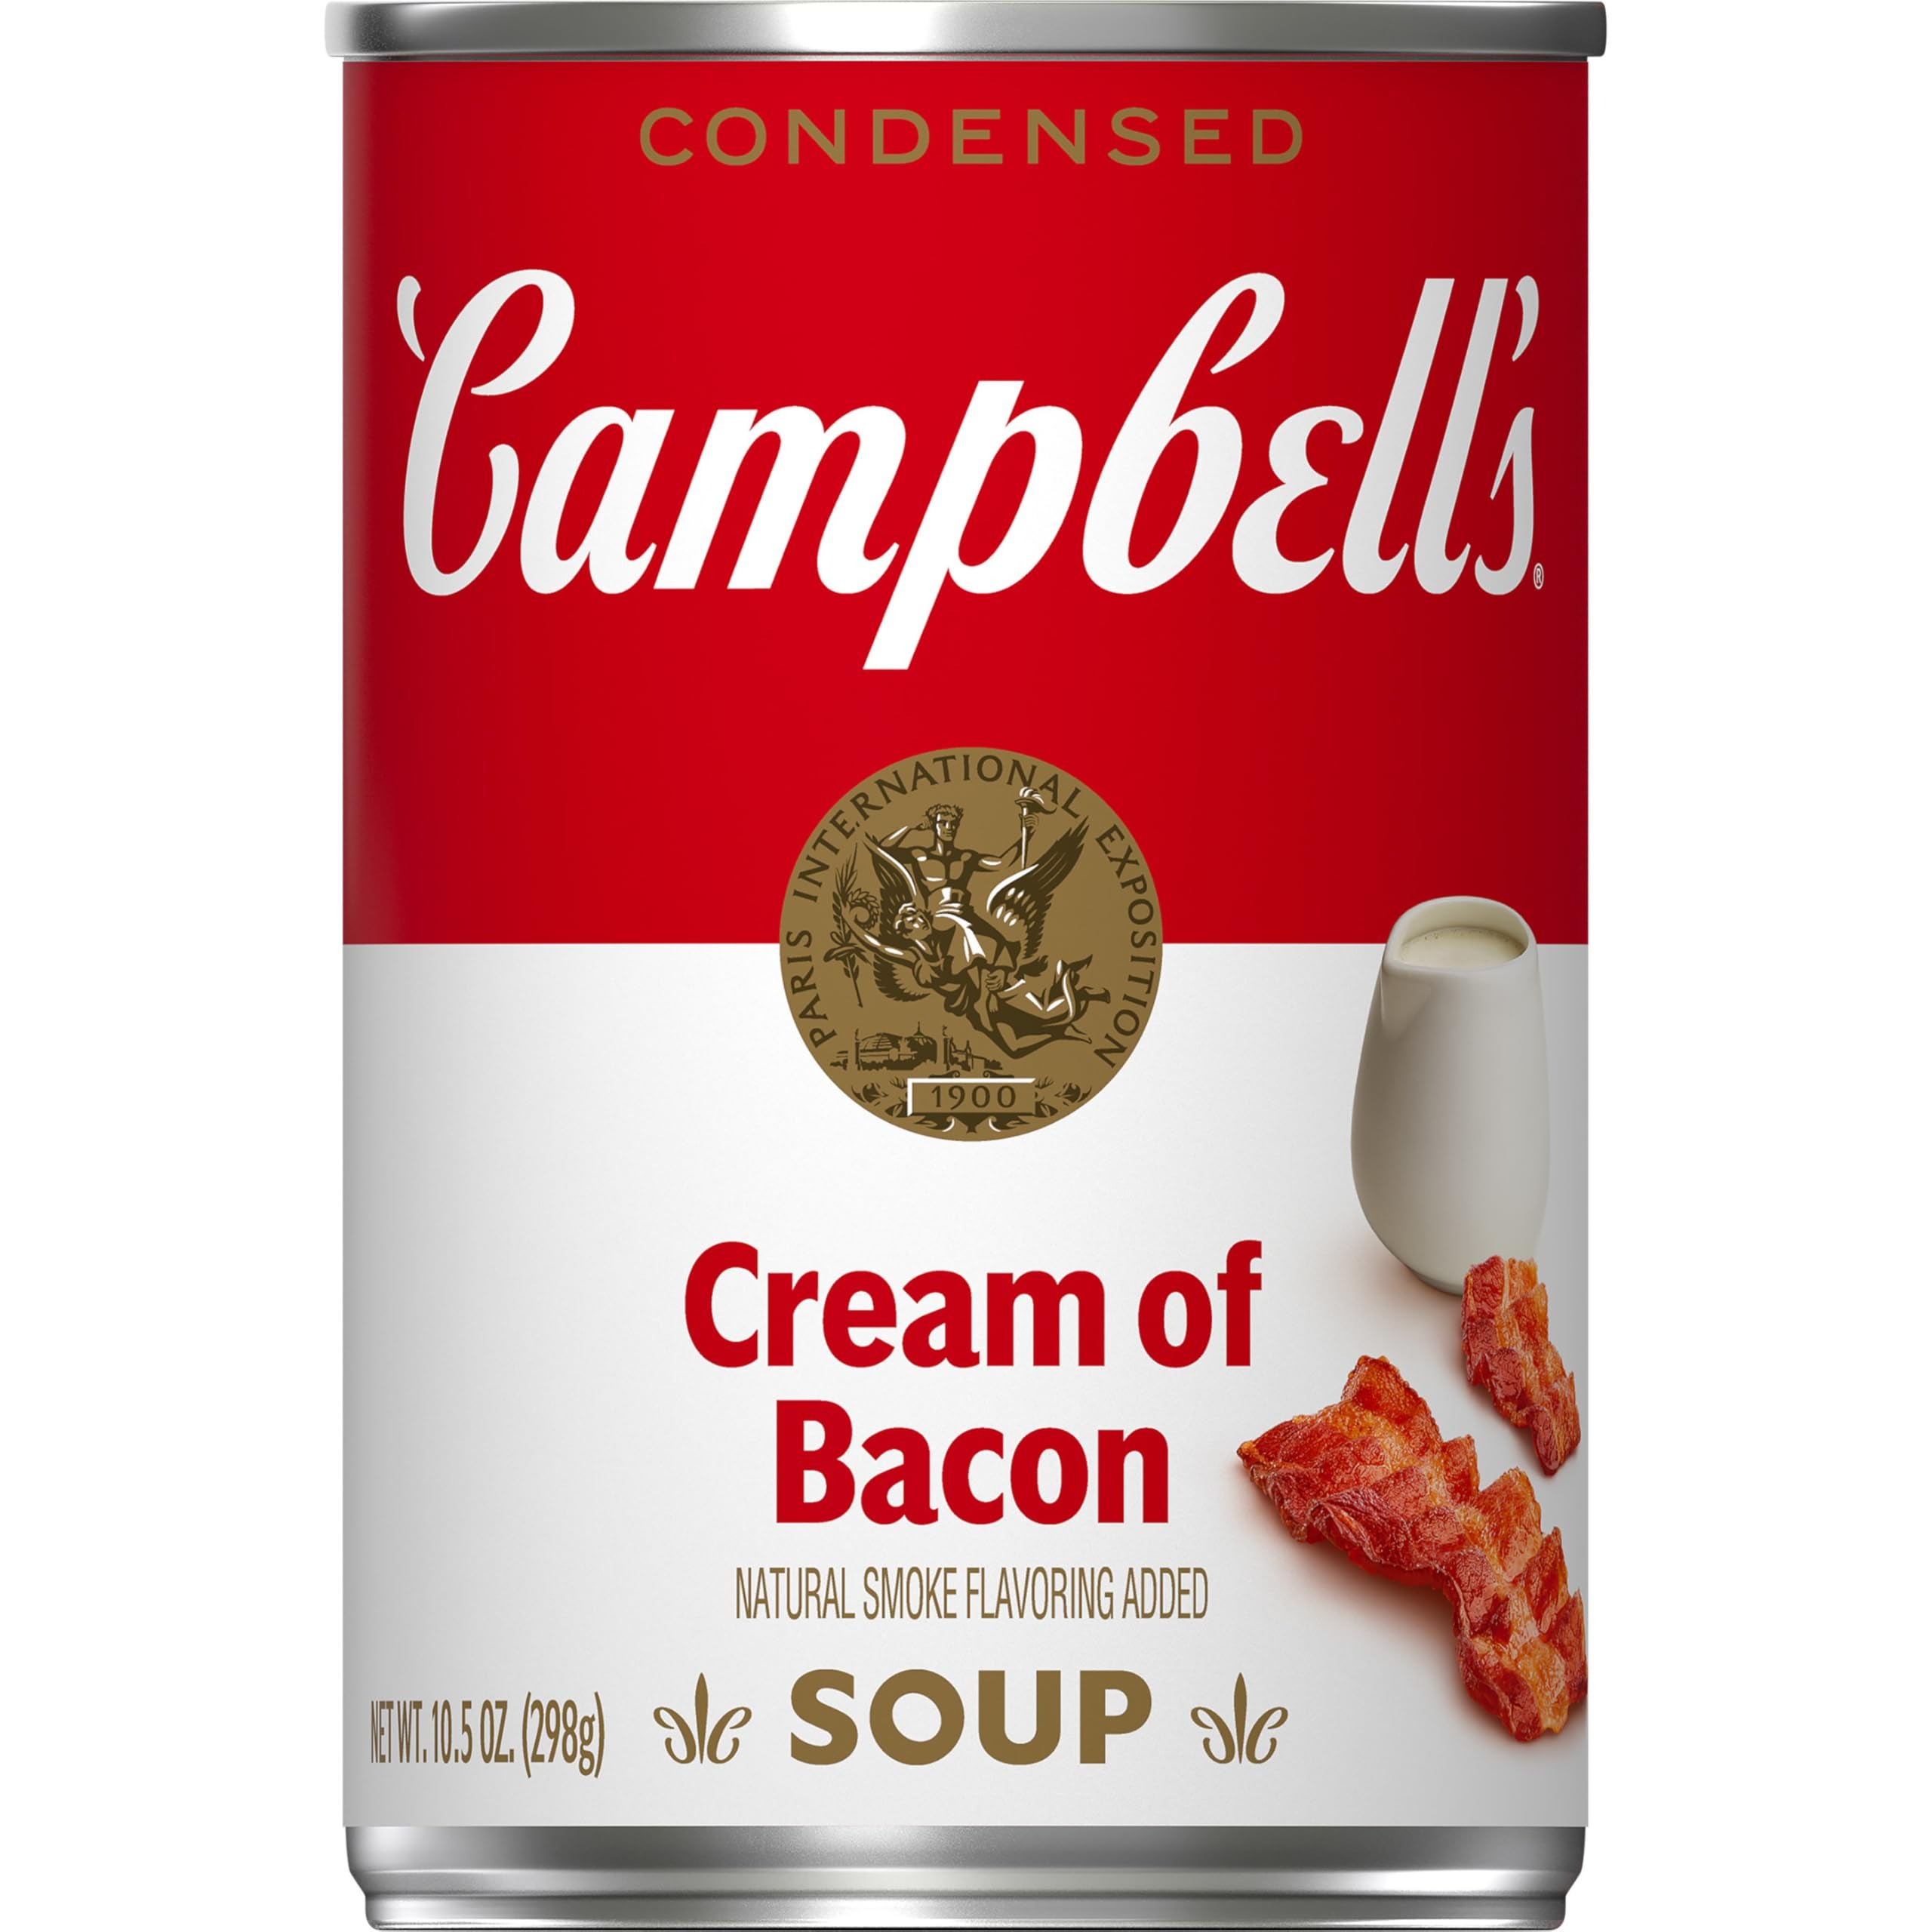
Item Name: Campbell's Condensed Cream of Bacon Soup With Natural Smoke Flavoring Added, 10.5 oz Can
Bullet Point 1: One (1) 10.5 oz can of Campbell's Condensed Cream of Bacon Soup With Natural Smoke Flavoring Added
Bullet Point 2: Crafted with farm-fresh cream, pork stock and bacon bits for a deliciously smooth flavor
Bullet Point 3: Use it as an ingredient in dishes like Overnight Breakfast Casserole, or substitute it for roux or bechamel as a sauce starter
Bullet Point 4: This convenient canned soup is also delicious on its own, topped with fresh herbs or olive oil, or enjoyed with a sandwich or salad
Bullet Point 5: Each 10.5 oz recyclable can contains about 2.5 servings of microwave soup and features a non-BPA lining
Value: 10.5
Unit: Fl Oz

Price: 3.99